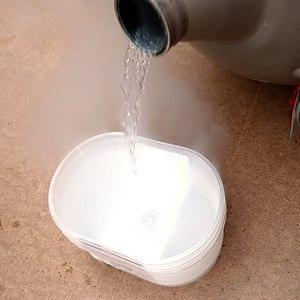
On dénombre 118 éléments chimiques ayant été observés, dont seulement 90 qui se rencontrent dans le milieu naturel.